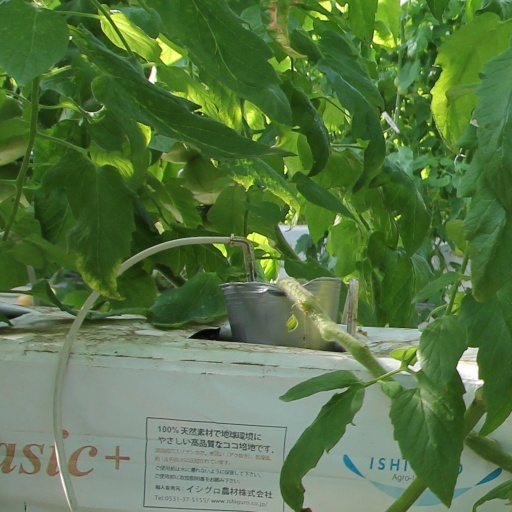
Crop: tomato